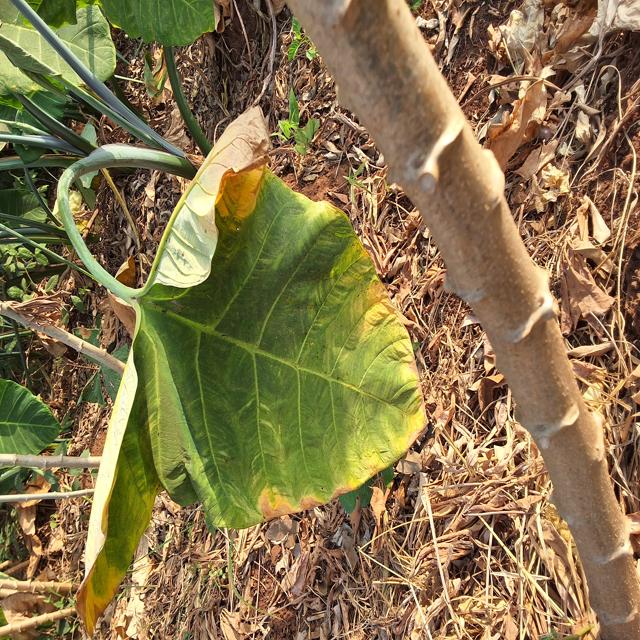
Label: Mid_Blight